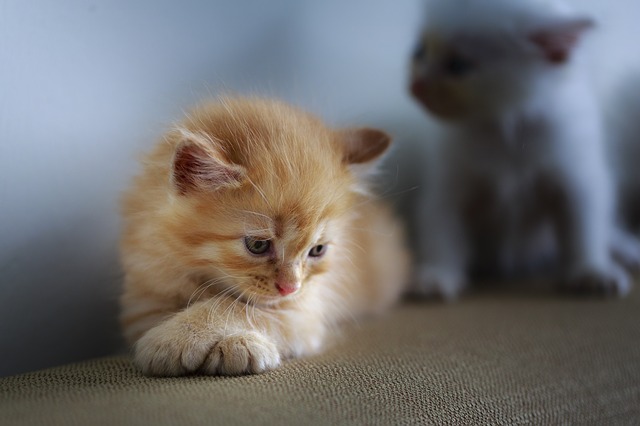
Label: gatto